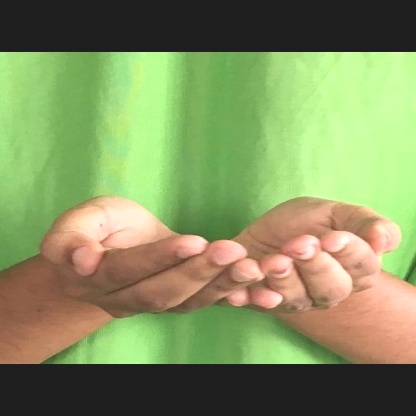
Mudra: Pushpaputa